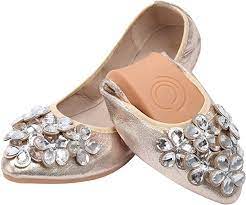
Label: Ballet Flat